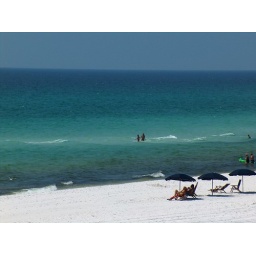
Sand bar is brighter against the emerald green waters